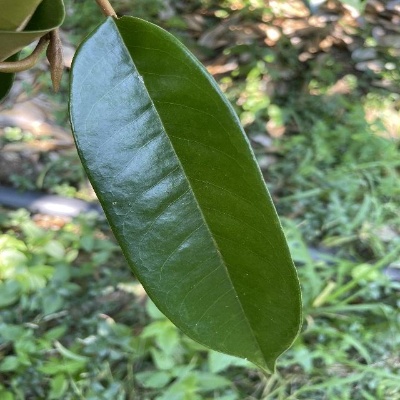
Label: Leaf_Healthy